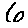
Label: 6